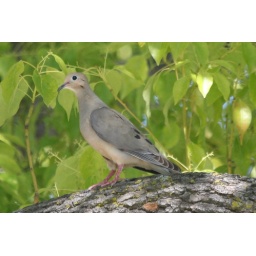
Mourning Dove I spotted in a tree while walking from the bus stop to my house. San Jose, California.